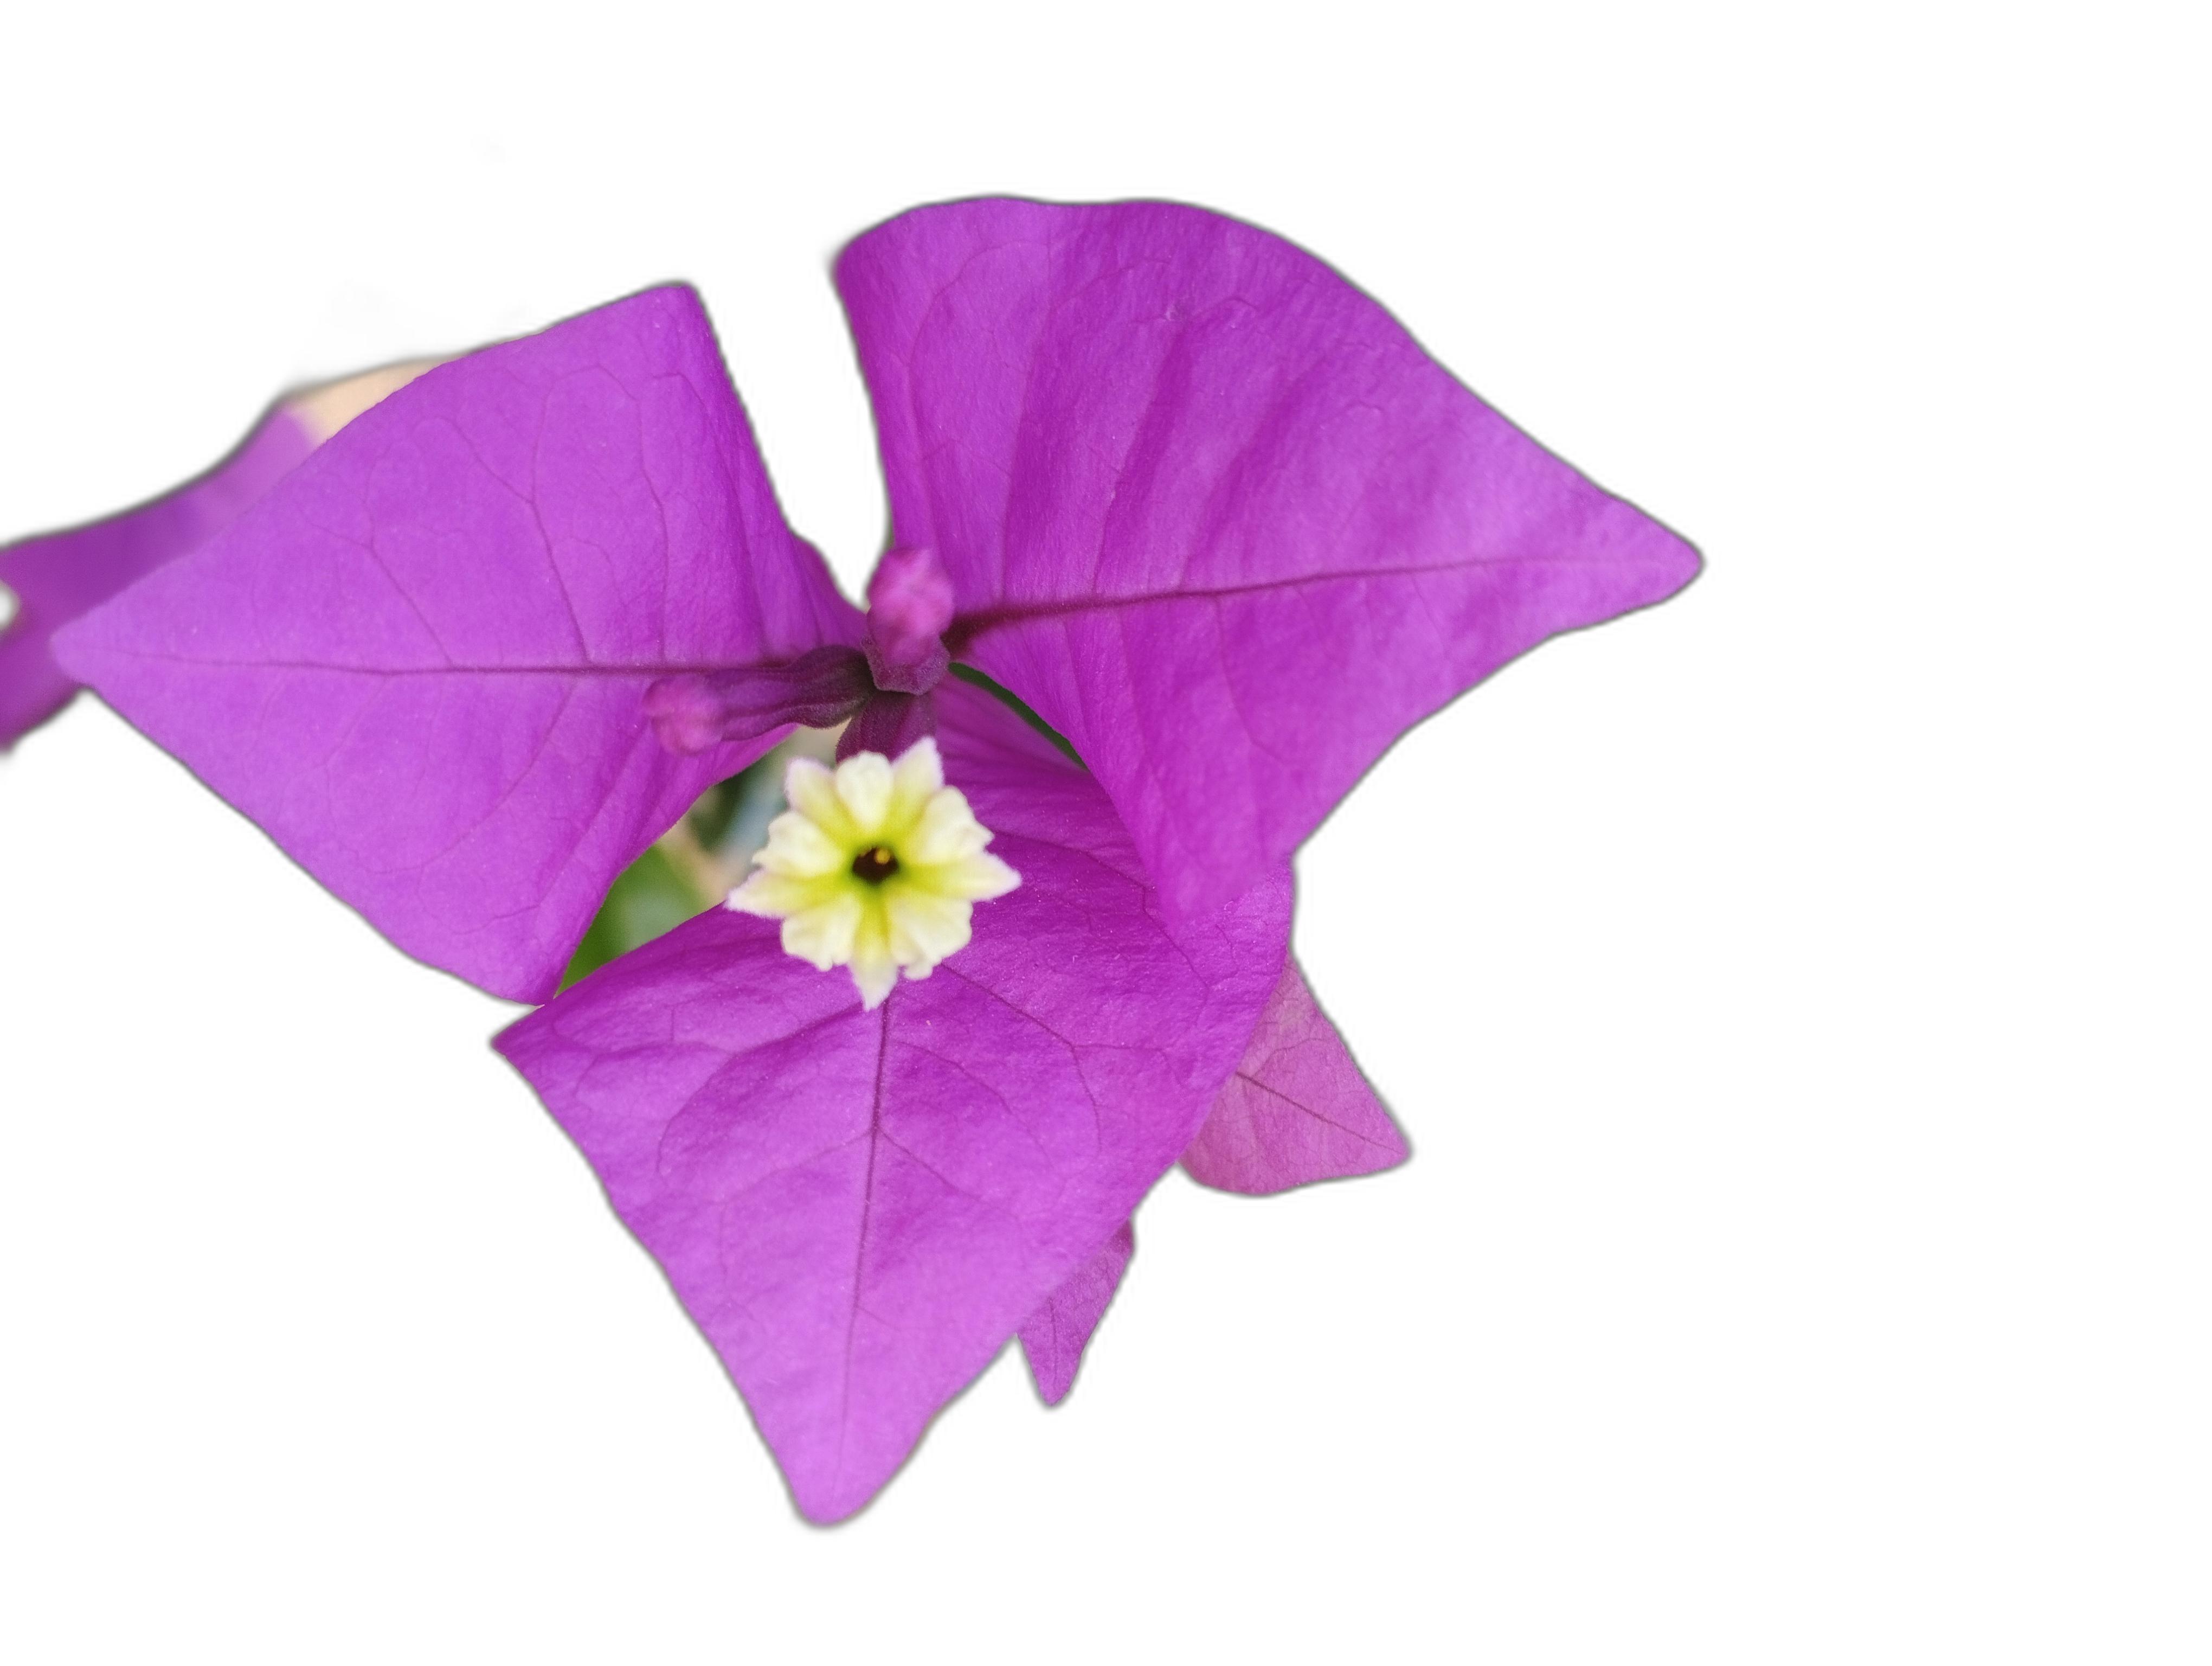
Label: Bougainvillea